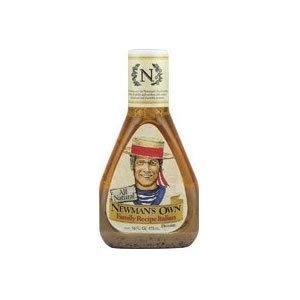
Item Name: Newman's Own Family Recipe Italian Salad Dressing 16 Ounce
Value: 1.0
Unit: Count

Price: 3.47